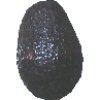
Label: Avocado ripe 1